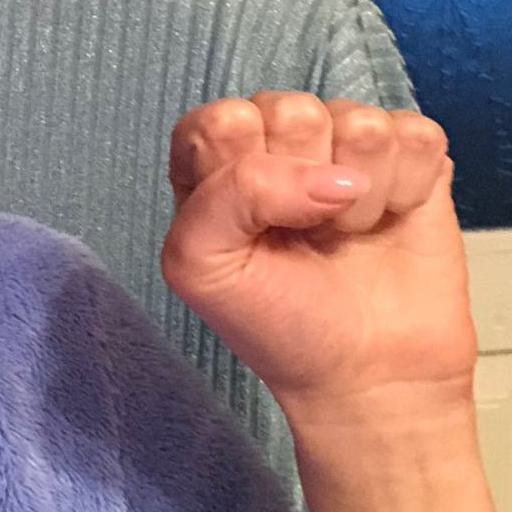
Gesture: fist